Christine Bottomley

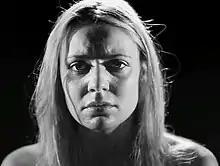
Bottomley in 2012

Following graduation, she made her on-screen debut as Kirsty in "EastEnders" (2001). She played a regular role from 2003–2004, as Melanie in the BBC2 sitcom "Early Doors". Bottomley has had numerous parts on television, including episodes of the second series of "Torchwood" (2008), the comedy series "Massive" (2008), the drama series "Hope Springs" (2009), and "Land Girls" (2009). Her first film role was in "Hush", in 2009.